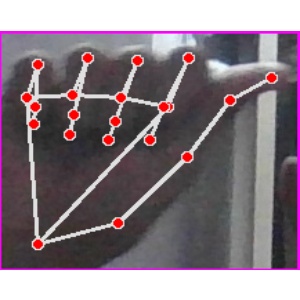
अक्षर: छ